Tornado records

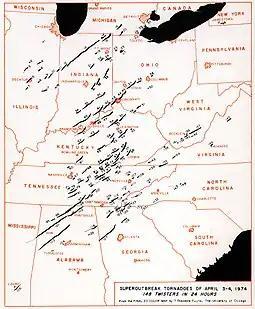
A map of the tornado paths in the 1974 Super Outbreak

This article lists various tornado records. The most "extreme" tornado in recorded history was the Tri-State tornado, which spread through parts of Missouri, Illinois, and Indiana on March 18, 1925. It is considered an F5 on the Fujita Scale, holds records for longest path length at and longest duration at about hours. The 1974 Guin tornado had the highest forward speed ever recorded in a violent tornado, at . The deadliest tornado in world history was the Daulatpur–Saturia tornado in Bangladesh on April 26, 1989, which killed approximately 1,300 people. In the history of Bangladesh, at least 24 tornadoes killed more than 100 people each, almost half of the total for the world. The most extensive tornado outbreak on record was the 2011 Super Outbreak, which resulted in 367 tornadoes and 324 tornadic fatalities, whereas the 1974 Super Outbreak was the most intense tornado outbreak on tornado expert Thomas P. Grazulis's outbreak intensity score with 578, as opposed to the 2011 outbreak's 378.